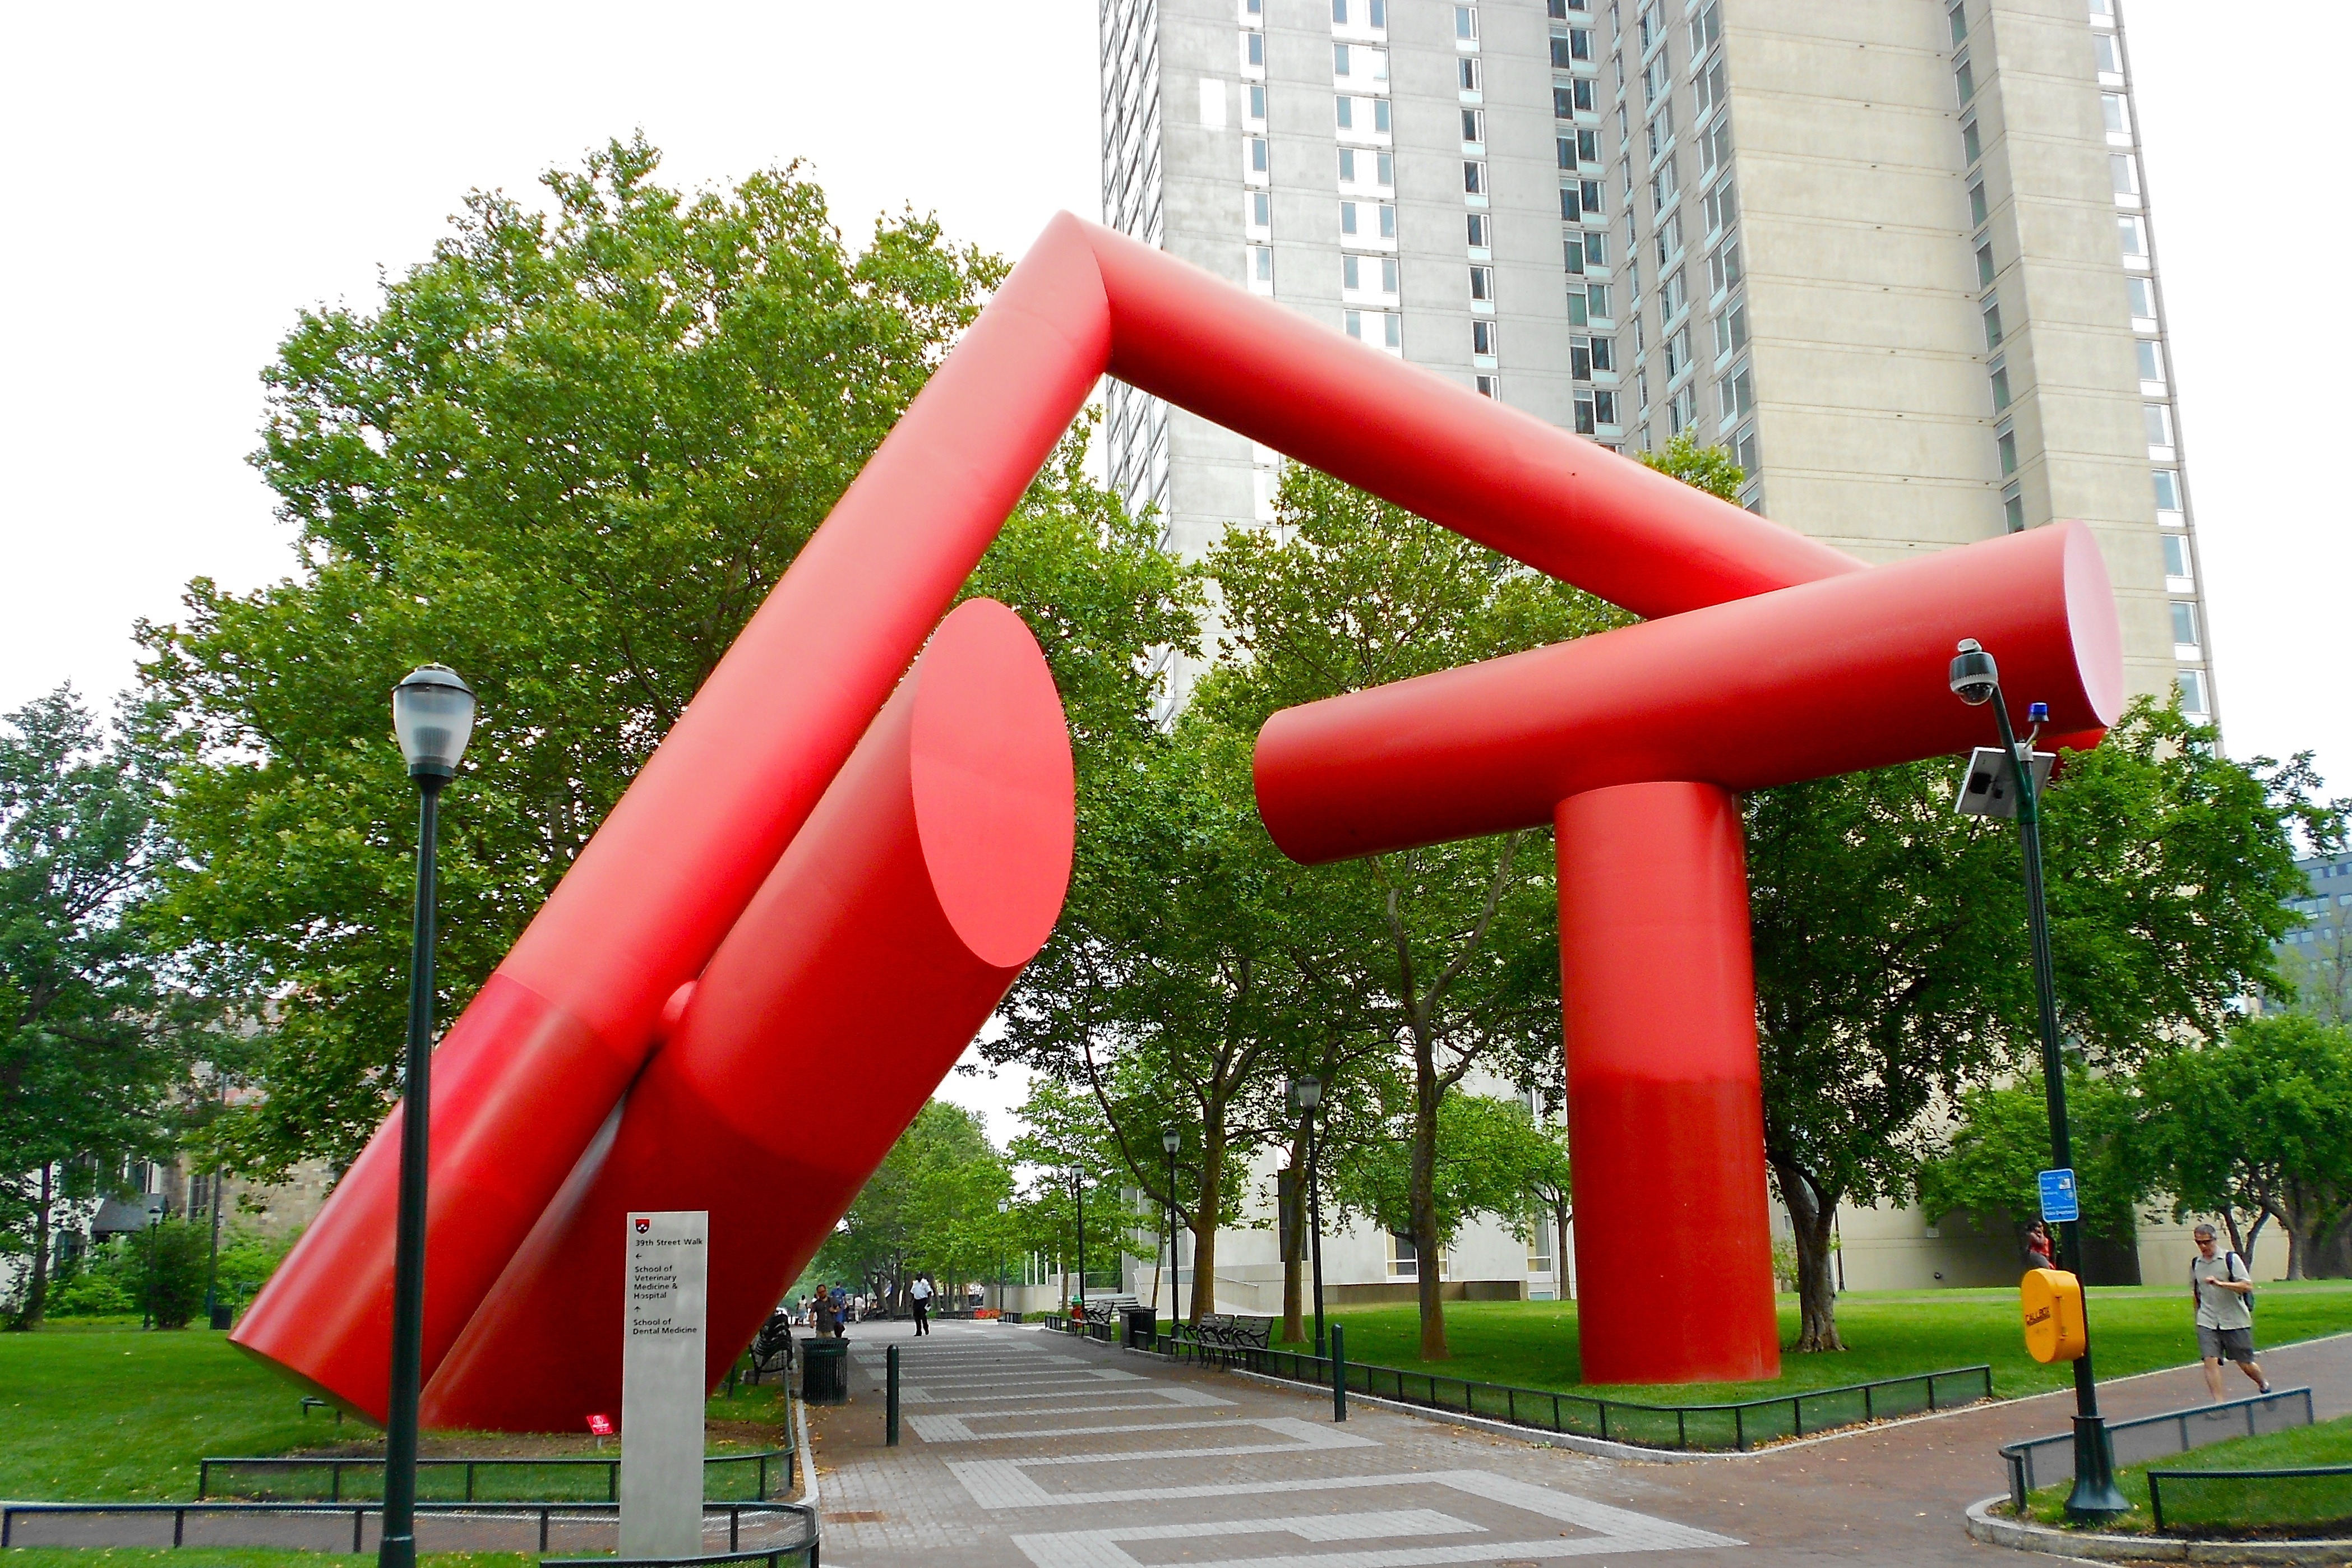
abstract, architecture, structure, play, sidewalk, city, urban, summer, recreation, spring, park, leisure, public space, trees, outside, art, buildings, playground, pennsylvania, philadelphia, cities, inflatable, outdoor play equipment, playground slide